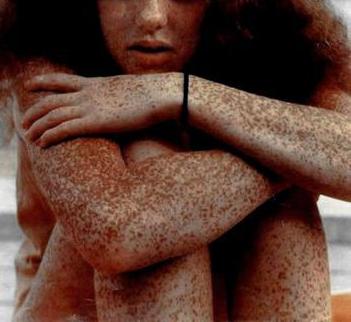
Texture: freckled